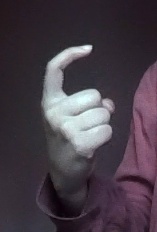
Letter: ra